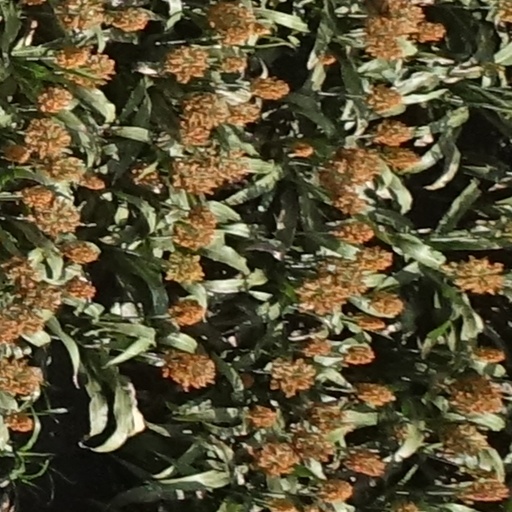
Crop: sorghum